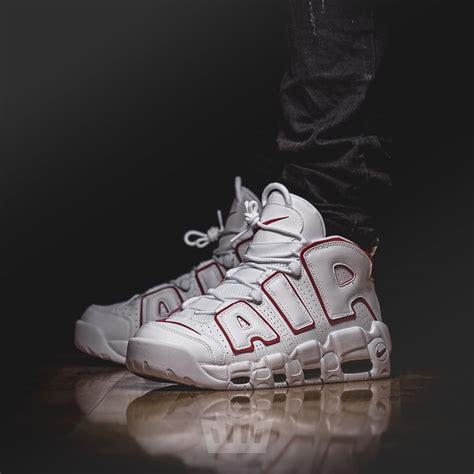
Brand: Nike
Model: Air More Uptempo 96